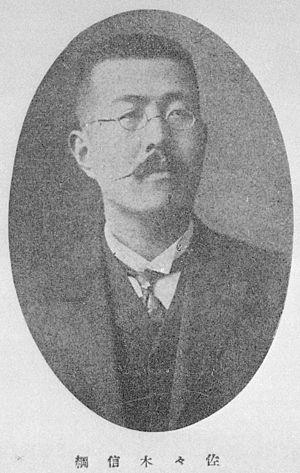
Sasaki Nobutsuna, né le 8 juillet 1872 à Suzuka au Japon et décédé à l'âge de 91 ans le 2 décembre 1963 à Kamakura, est un poète japonais de tanka de l'ère Shōwa spécialiste de la littérature japonaise des époques de Nara et de Heian.